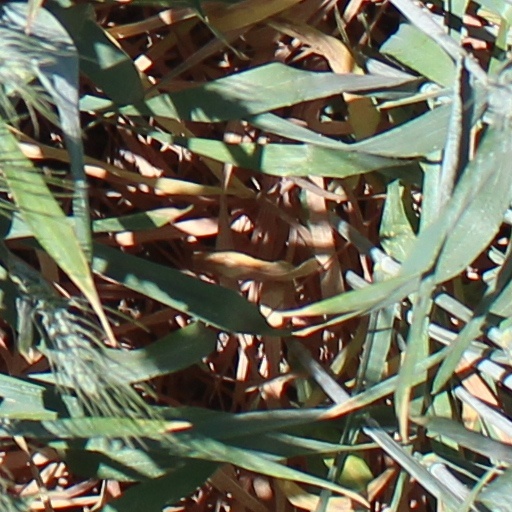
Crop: wheat